Taste of the Danforth

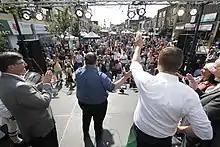
Event in 2018

Taste of the Danforth is a yearly festival held in Toronto, Ontario, Canada, in the Greektown area along Danforth Avenue for a period of three days in August, spawned from the Taste of Chicago in Chicago, Illinois, United States. It is currently Canada's largest street festival. It started in 1993, and in 2013, it completed its 20th year of this event which celebrates Greek food and culture. The owner of Papas Grill – a Greek cuisine on the Danforth stated that the Taste of the Danforth has "grown exponentially and we are still experiencing growth 20 years to the day"